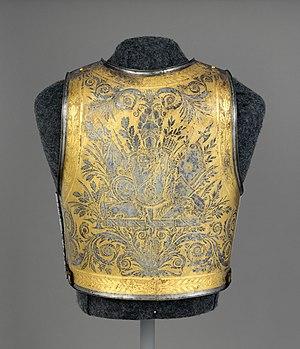
Klingenthal [kliŋəntal] est un village français situé sur les communes de Bœrsch (à 80%) et d'Ottrott (20%), dans la communauté de communes des Portes de Rosheim, dans le département du Bas-Rhin, en région Grand Est, anciennement région Alsace.